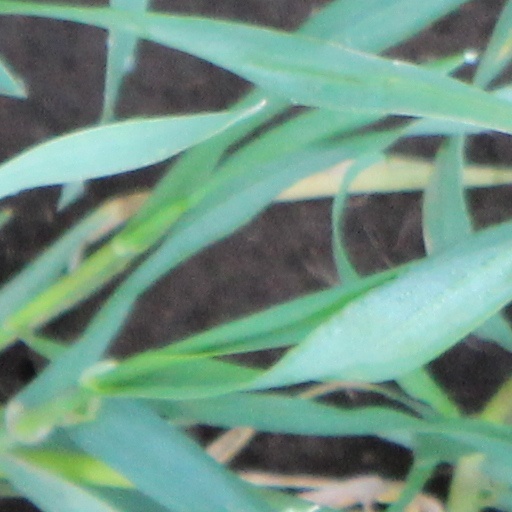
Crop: wheat